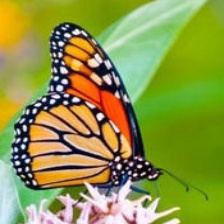
Species: MONARCH
Butterfly family (ImageNet category): monarch